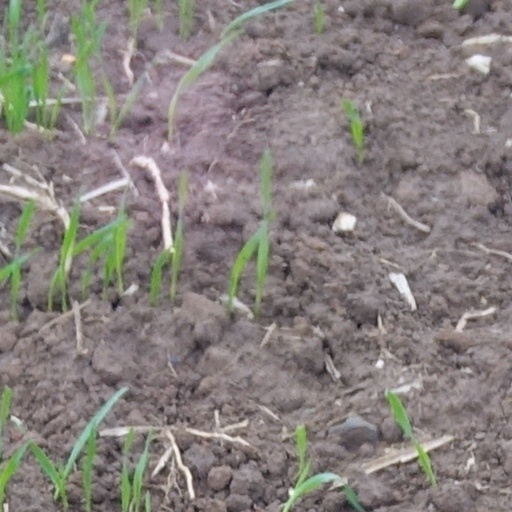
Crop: wheat